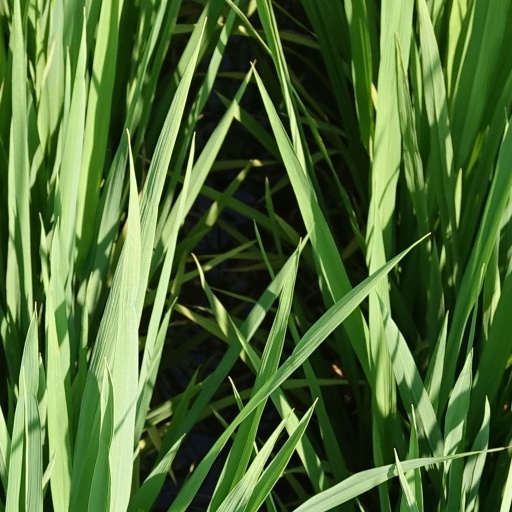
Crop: rice